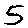
Label: 5